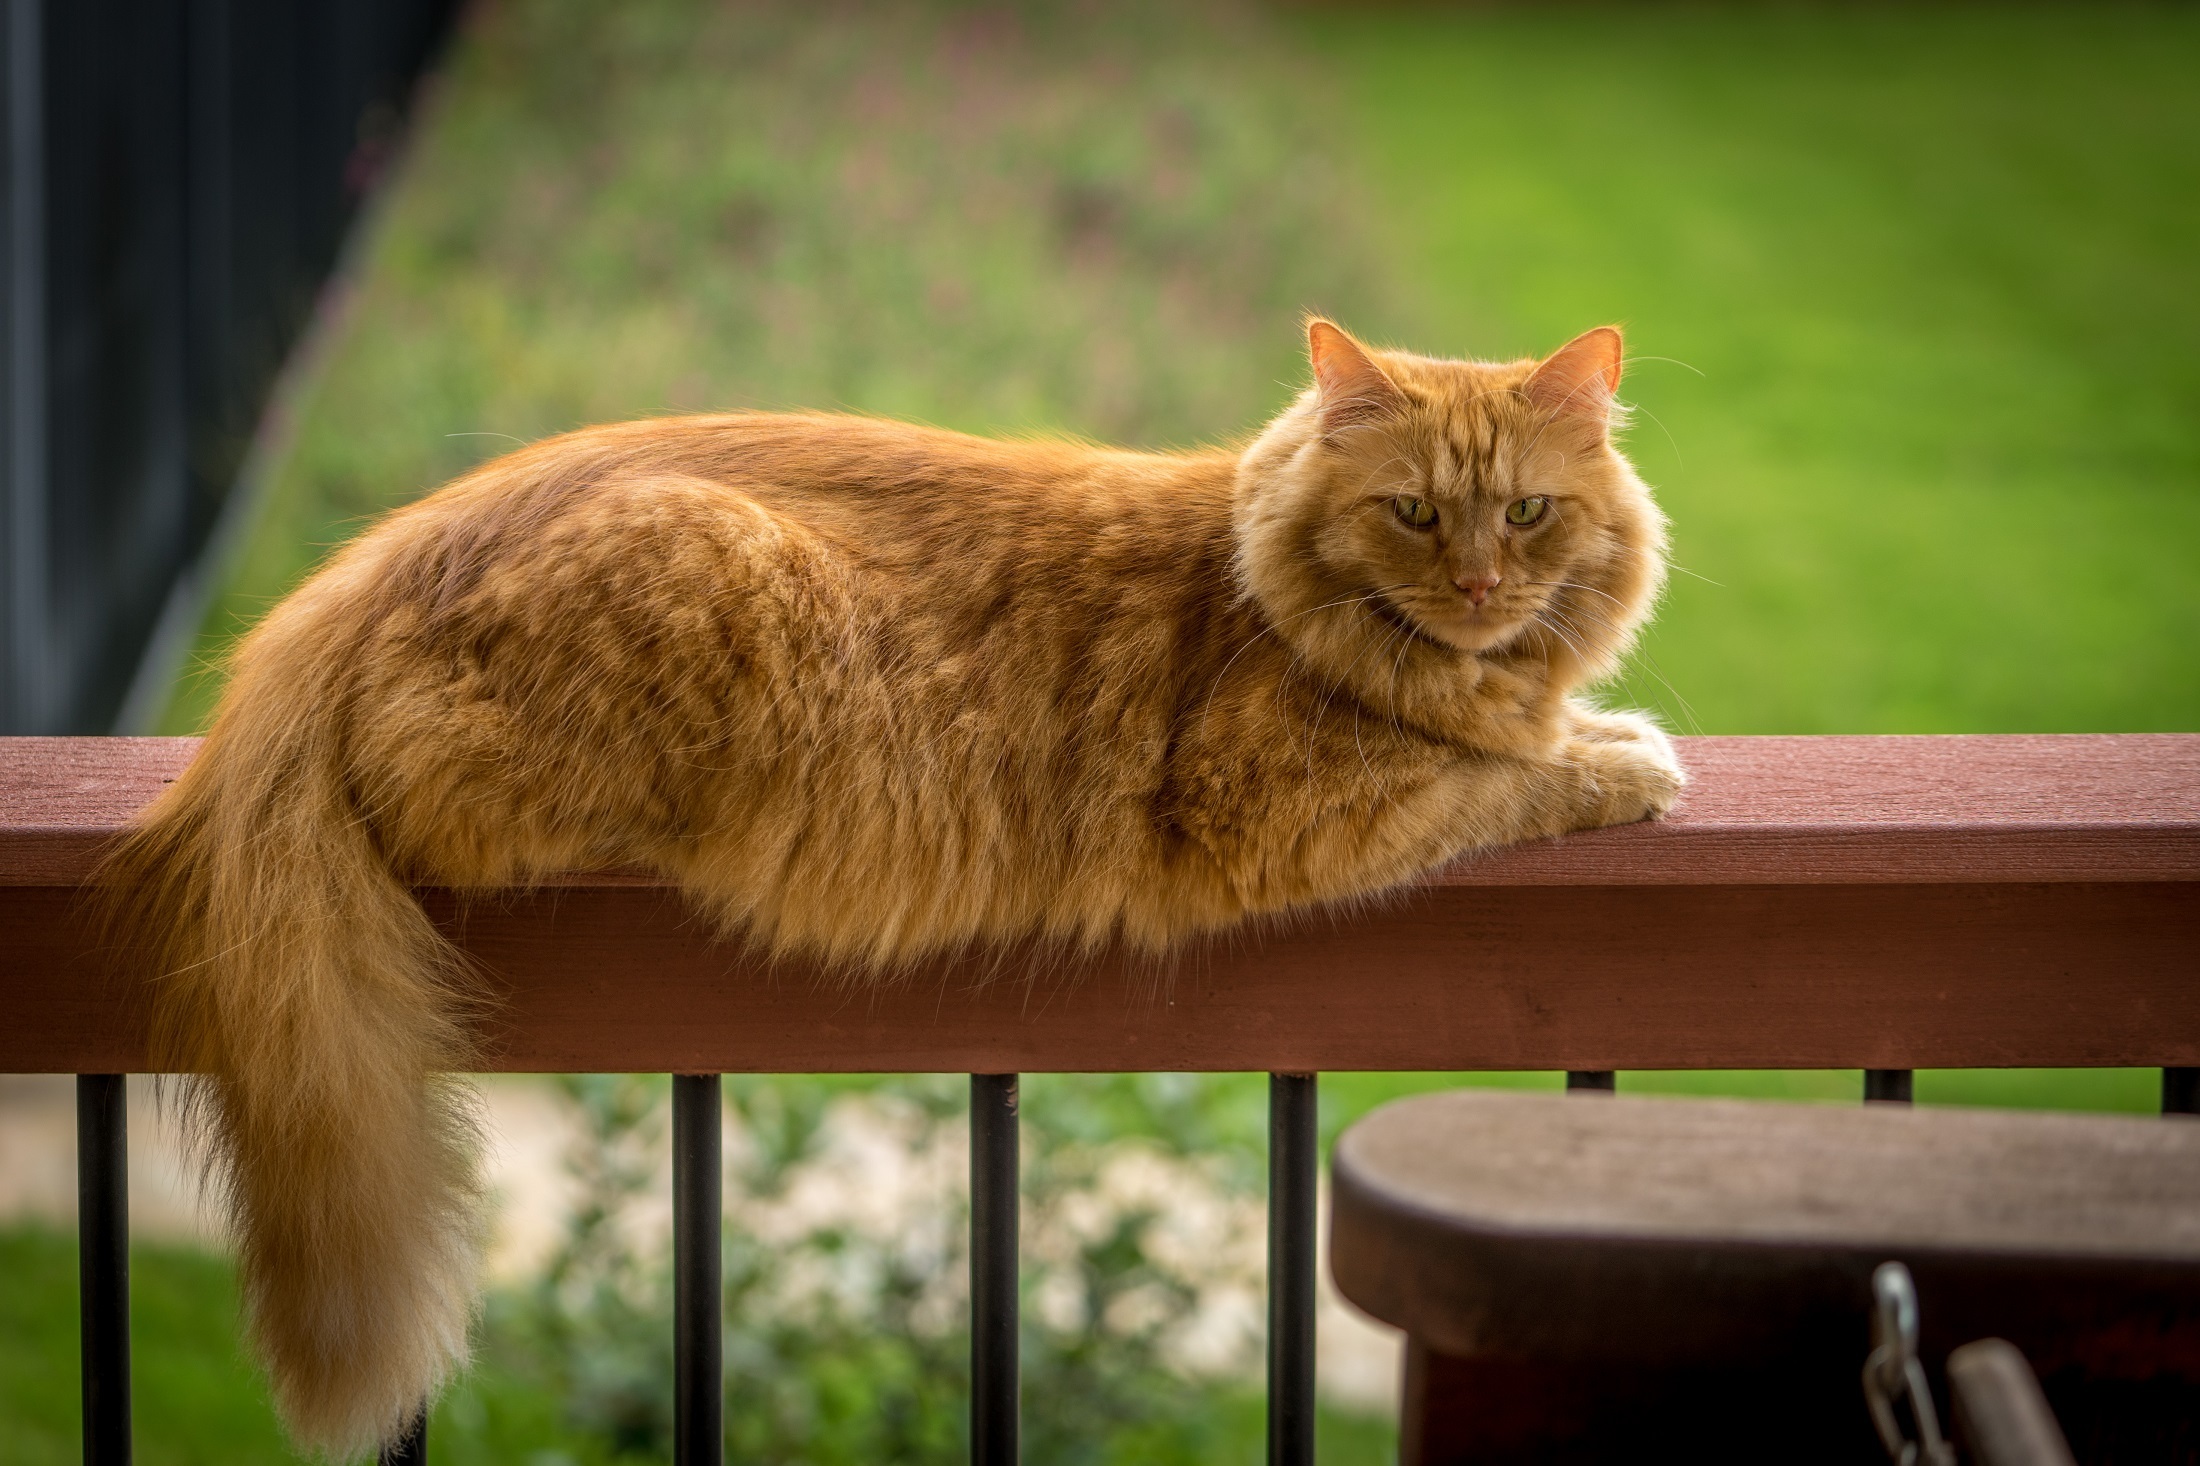
animal, cute, looking, pet, fur, railing, portrait, cat, feline, mammal, fauna, outdoors, whiskers, vertebrate, domestic, resting, adorable, watching, purebred, maine coon cat, wild cat, small to medium sized cats, cat like mammal